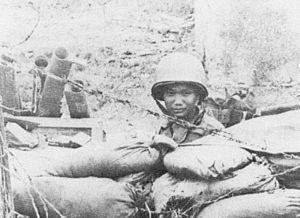
La bataille d'An Loc, livrée du 13 avril au 20 juillet 1972 dans la province de Bình Phước, est une grande bataille d'envergure et décisive de la guerre du Viêt Nam qui a duré 66 jours et a abouti à une victoire décisive du Viêt Nam du Sud, arrêtant l'avancée des Nord-Vietnamiens vers Saigon dans le cadre de l'offensive de Pâques.